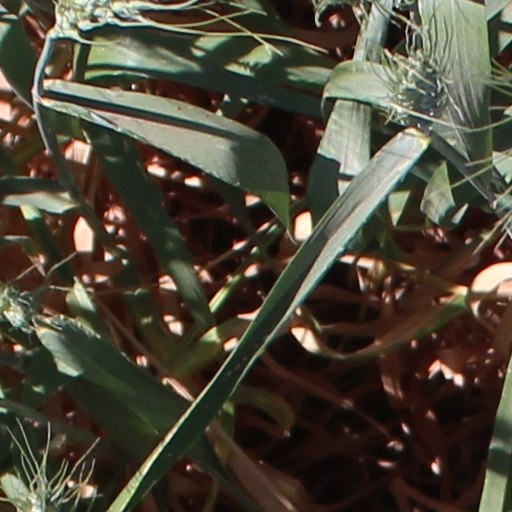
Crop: wheat